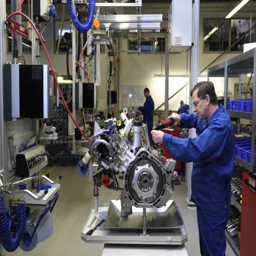
production of the diesel engine